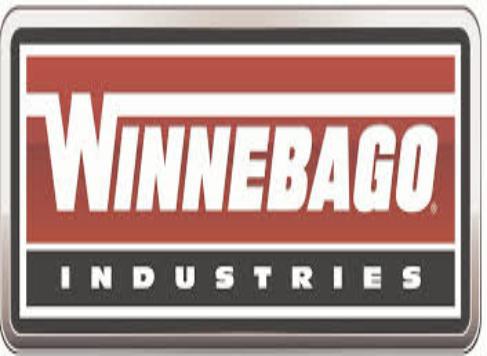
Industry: Others